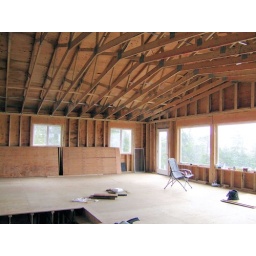
standing near top of stairs and office area looking to the kitchen and dining room area